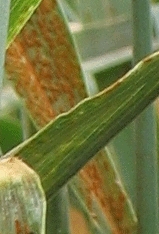
Label: Wheat___Brown_Rust